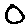
Label: 0